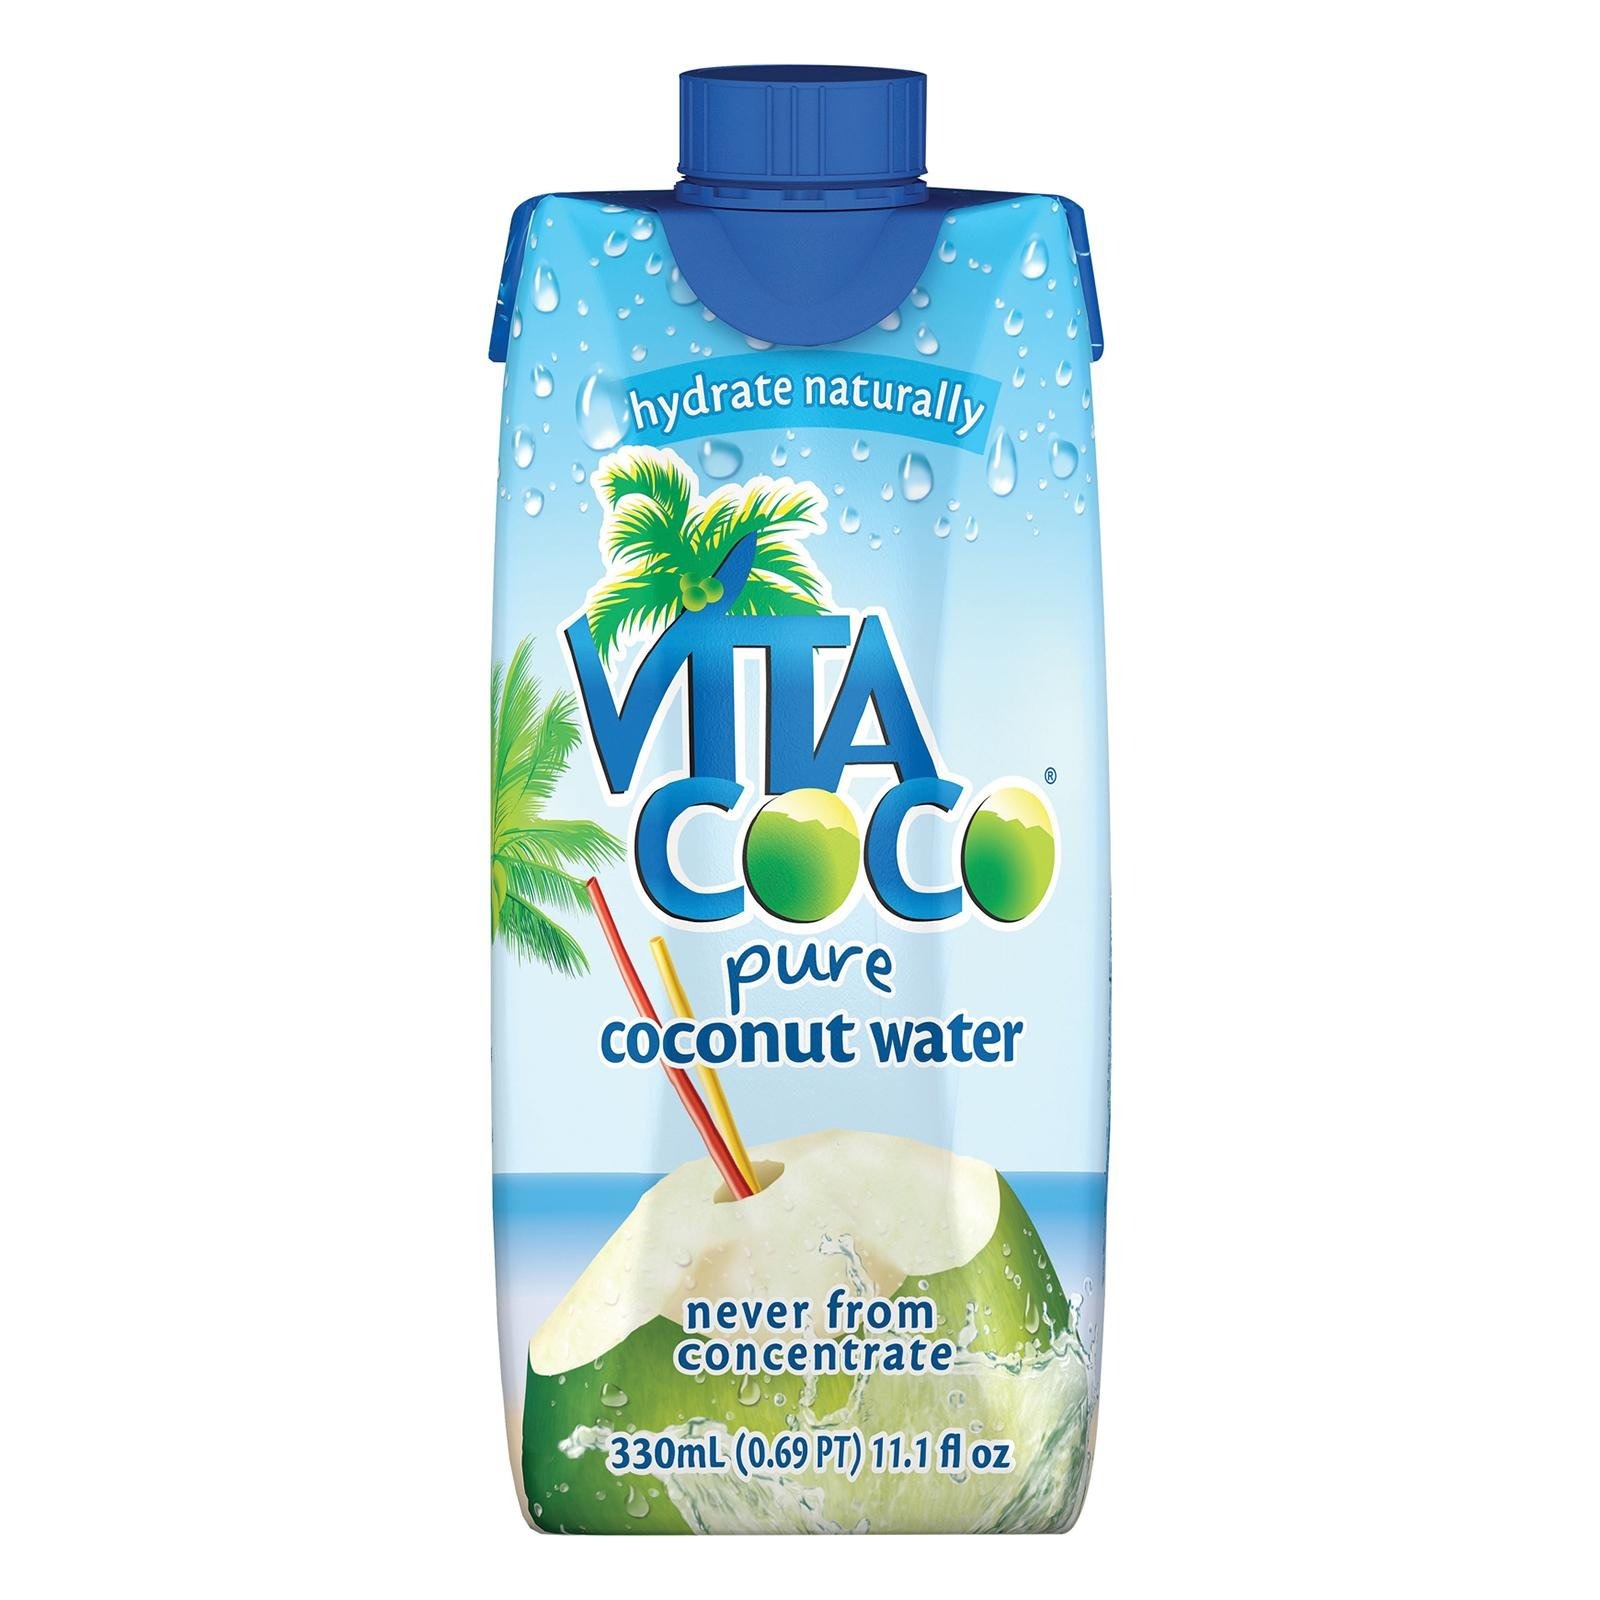
Item Name: Vitacoco Coconut Water - 16.9 fl oz Each/Pack of 3
Value: 50.7
Unit: Fl Oz

Price: 1.705